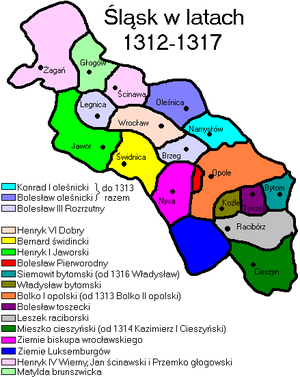
Le duché d’Oleśnica ou duché d’Œls fut un duché vassal silésien dont la capitale était Oleśnica, ville de Basse-Silésie.
Le duché de Silésie, est un ancien duché médiéval, situé dans la région historique de Silésie, en Pologne. Wrocław en est la capitale. Le duché est levé avec le démembrement territorial du Royaume de Pologne après le décès du duc Bolesław III Bouche-Torse en 1138. À partir de l'année 1249, il se divisa en une pluralité de petites principautés. En 1327, le duché de Wrocław ainsi que la plupart des autres duchés gouvernés par la dynastie Piast de Silésie sont intégrés au Royaume de Bohême. L'acquisition est finalisée en 1335, lorsque le roi polonais Kazimierz III, par le traité de Trenčín, renonce à ses droits sur la Silésie en faveur du roi Jan Ier de Bohême.